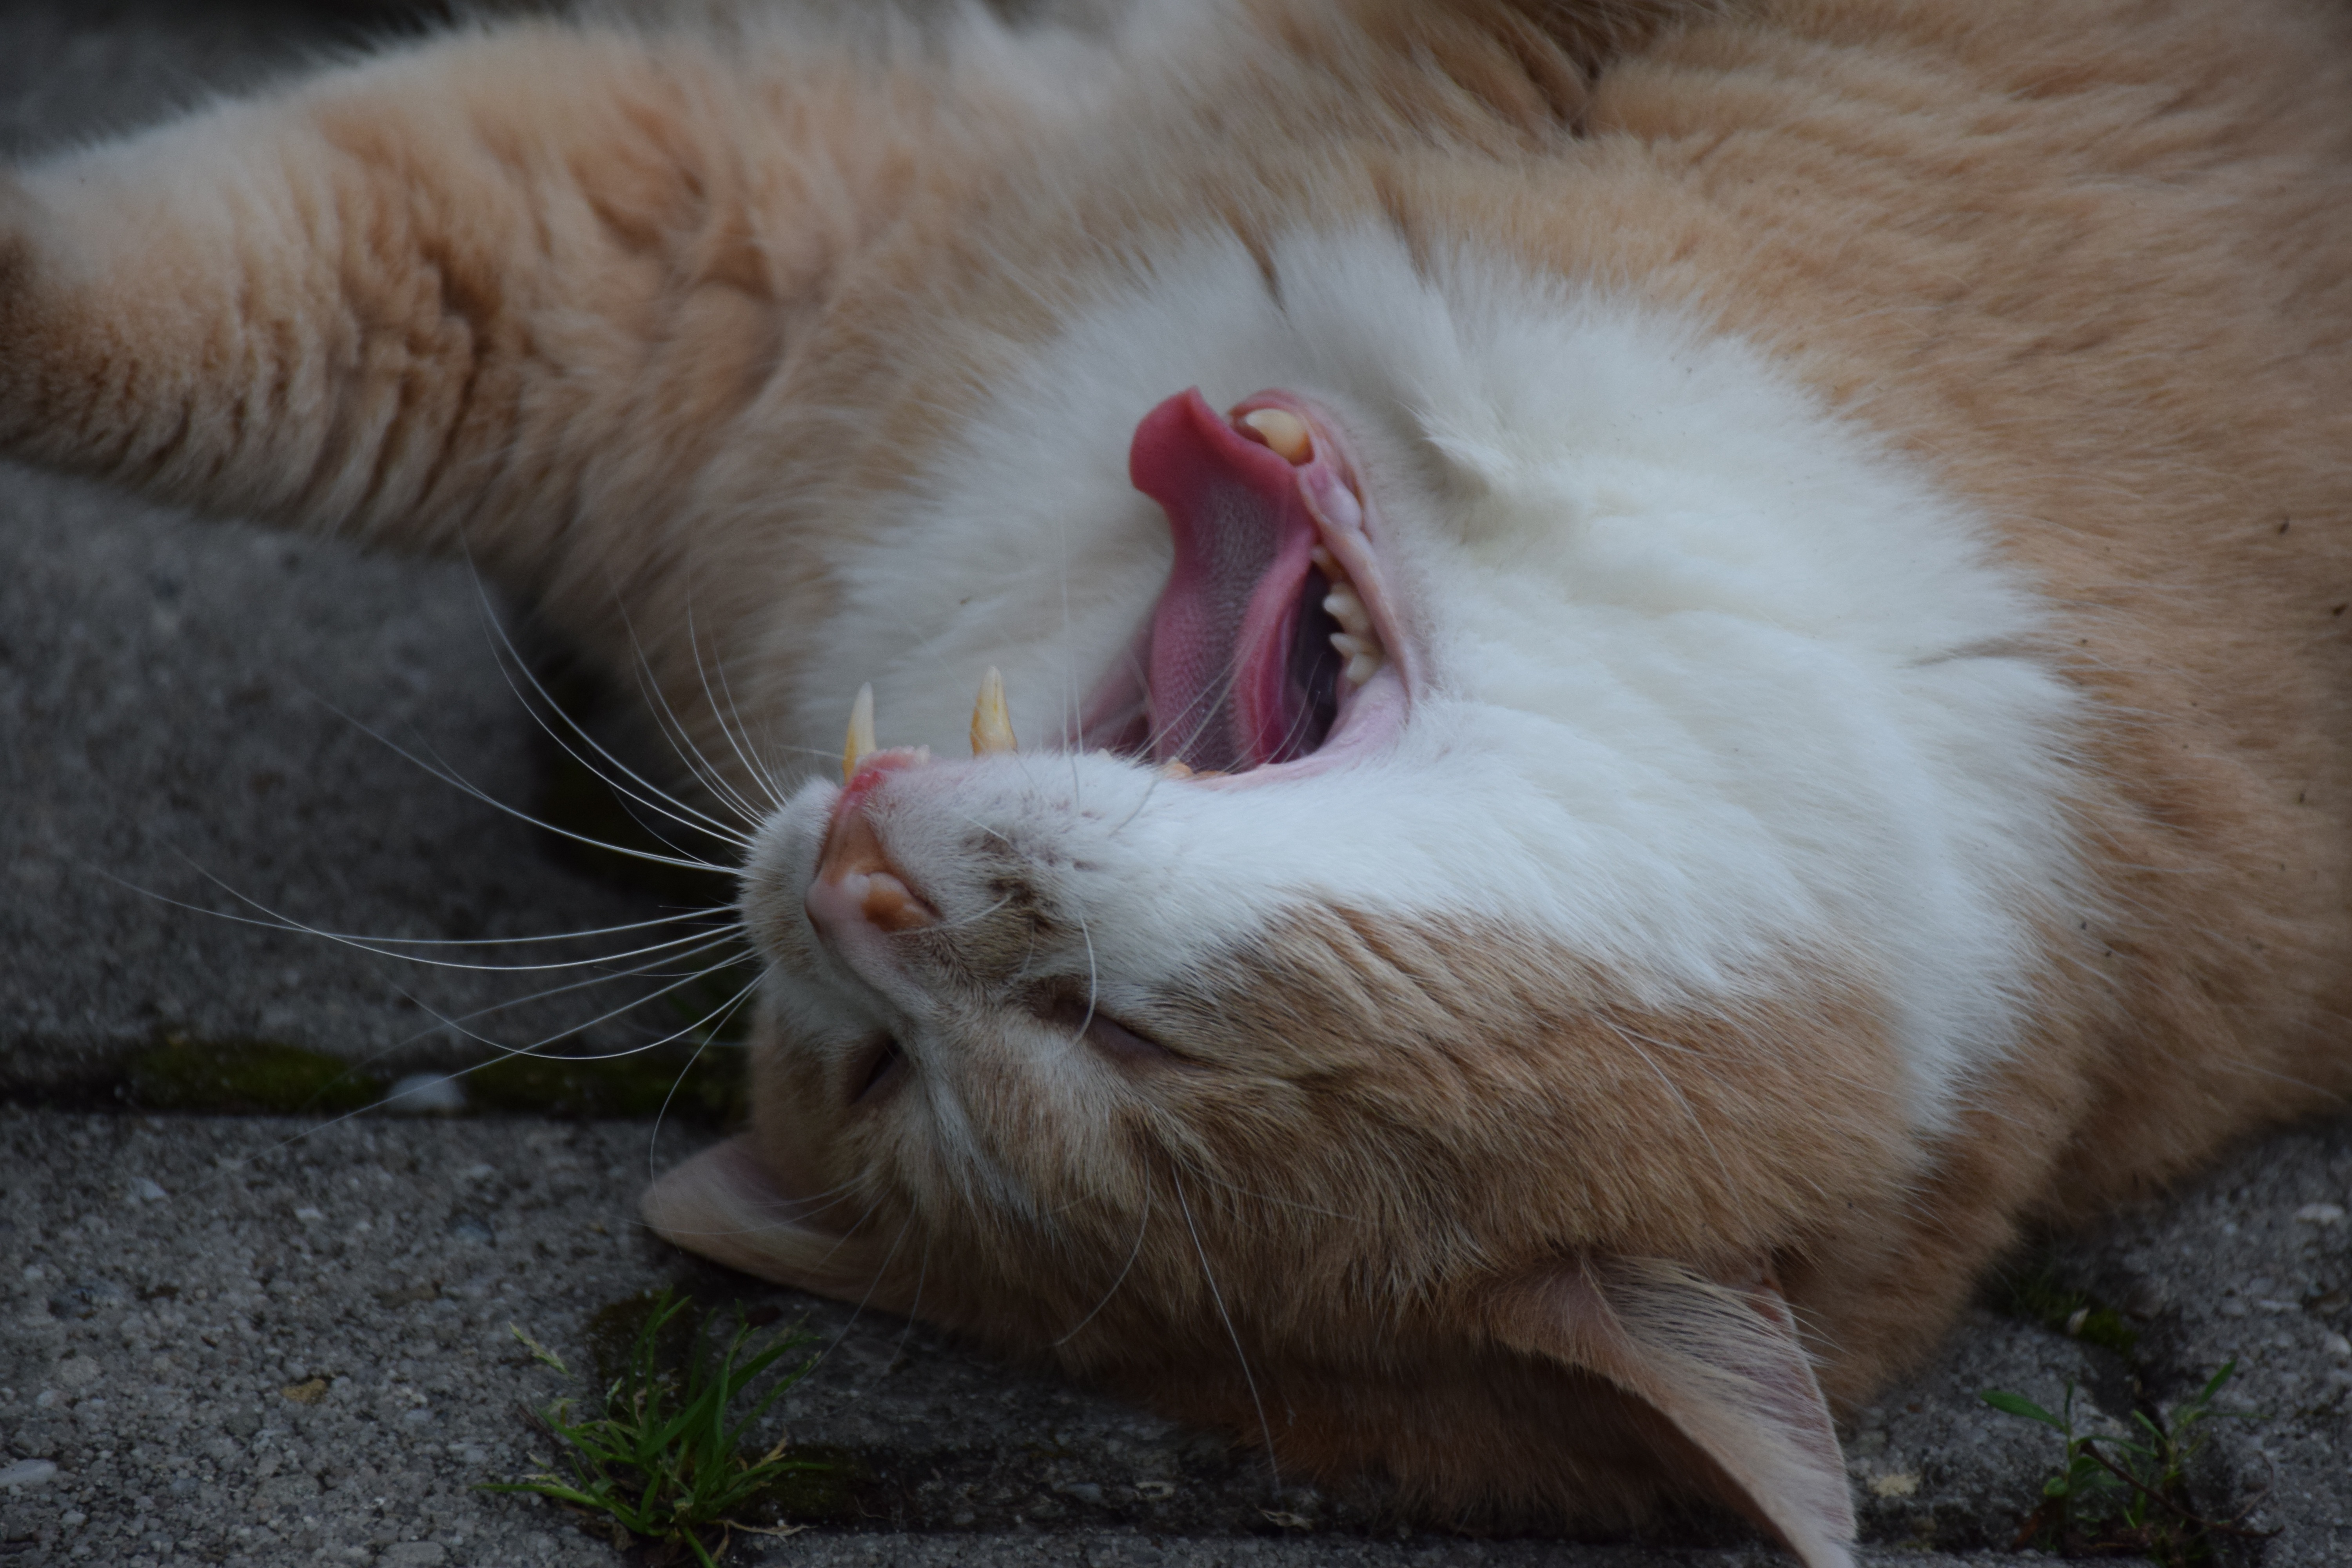
animal, cat, mammal, yawn, nose, whiskers, vertebrate, tongue, tired, tooth, small to medium sized cats, cat like mammal